Beagle Hotel

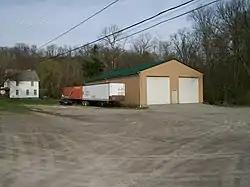
Beagle Hotel Site, May 2010

Beagle Hotel was a historic inn and tavern located near Valley Grove, Ohio County, West Virginia. It was built before 1827 and operated as the Beagle Hotel until 1893. Attached to the hotel was a general store. Both buildings were 2 1/2 stories high and covered in clapboard.